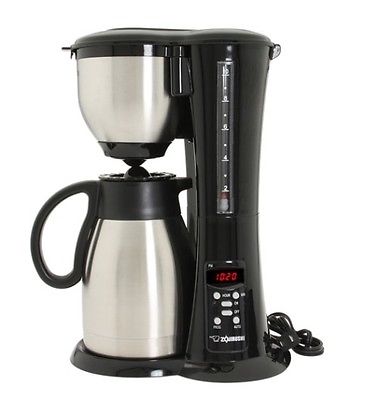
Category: coffee maker